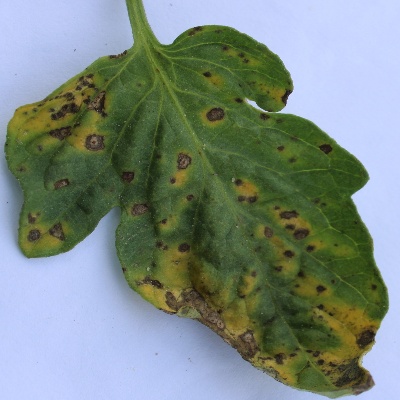
Crop: Tomato
Condition: septoria leaf spot